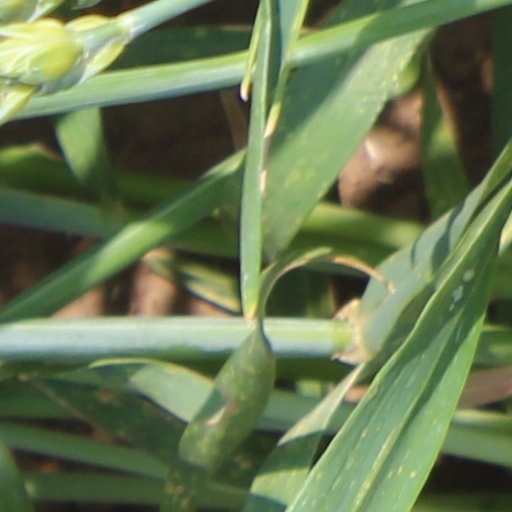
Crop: wheat